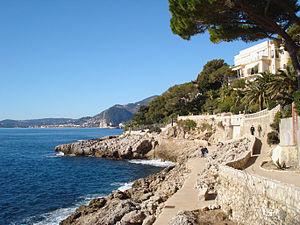
Sentier littoral à Cap d'Ail, près de Monaco en France
La loi relative à l'aménagement, la protection et la mise en valeur du littoral, dite loi littoral, est une loi française qui vise à encadrer l'aménagement de la côte pour la protéger des excès de la spéculation immobilière et à permettre le libre accès du public aux sentiers littoraux. Cette loi a été votée à l'unanimité par le Parlement français les 19 et 20 décembre 1985 et est entrée en vigueur le 5 janvier 1986, le lendemain de sa parution au Journal Officiel. Elle comporte un ensemble de mesures relatives à la protection et à l'aménagement du littoral et des plans d'eau intérieurs les plus importants. Elle est codifiée au chapitre Iᵉʳ du titre II du livre Iᵉʳ du code de l'urbanisme depuis l'entrée en vigueur de l'ordonnance nᵒ 2015-1174 du 23 septembre 2015.
Le sentier du littoral, parfois surnommé « sentier ou chemin des douaniers » ou encore chemin de ronde en France, est un espace de déambulation piétonne en bordure du domaine maritime. Généralement bien aménagés car à forte valeur touristique ajoutée, les sentiers littoraux permettaient souvent à l'origine d'assurer l'intégrité douanière du territoire, en réservant à l'État la gestion des frontières.